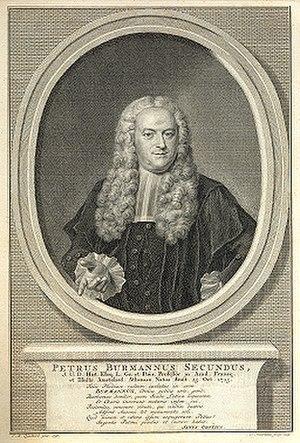
Pieter Burmann, appelé par lui-même le Second pour se distinguer de son oncle Pieter Burmann, philologue néerlandais, né à Amsterdam.